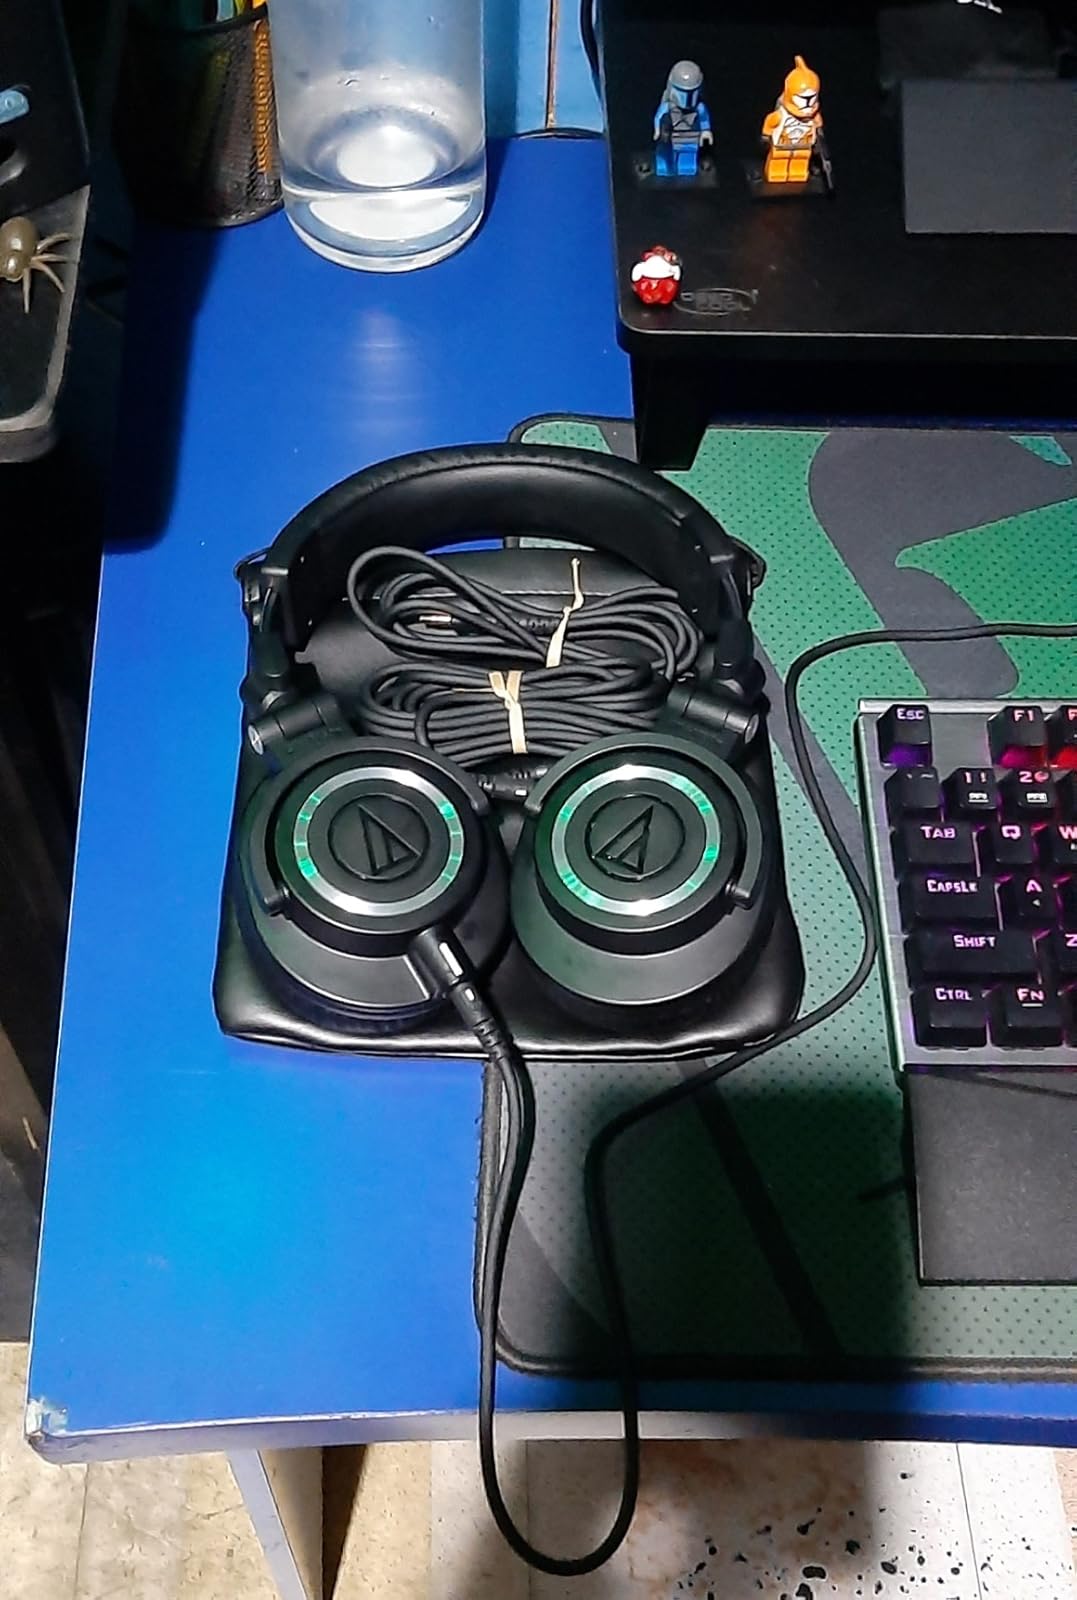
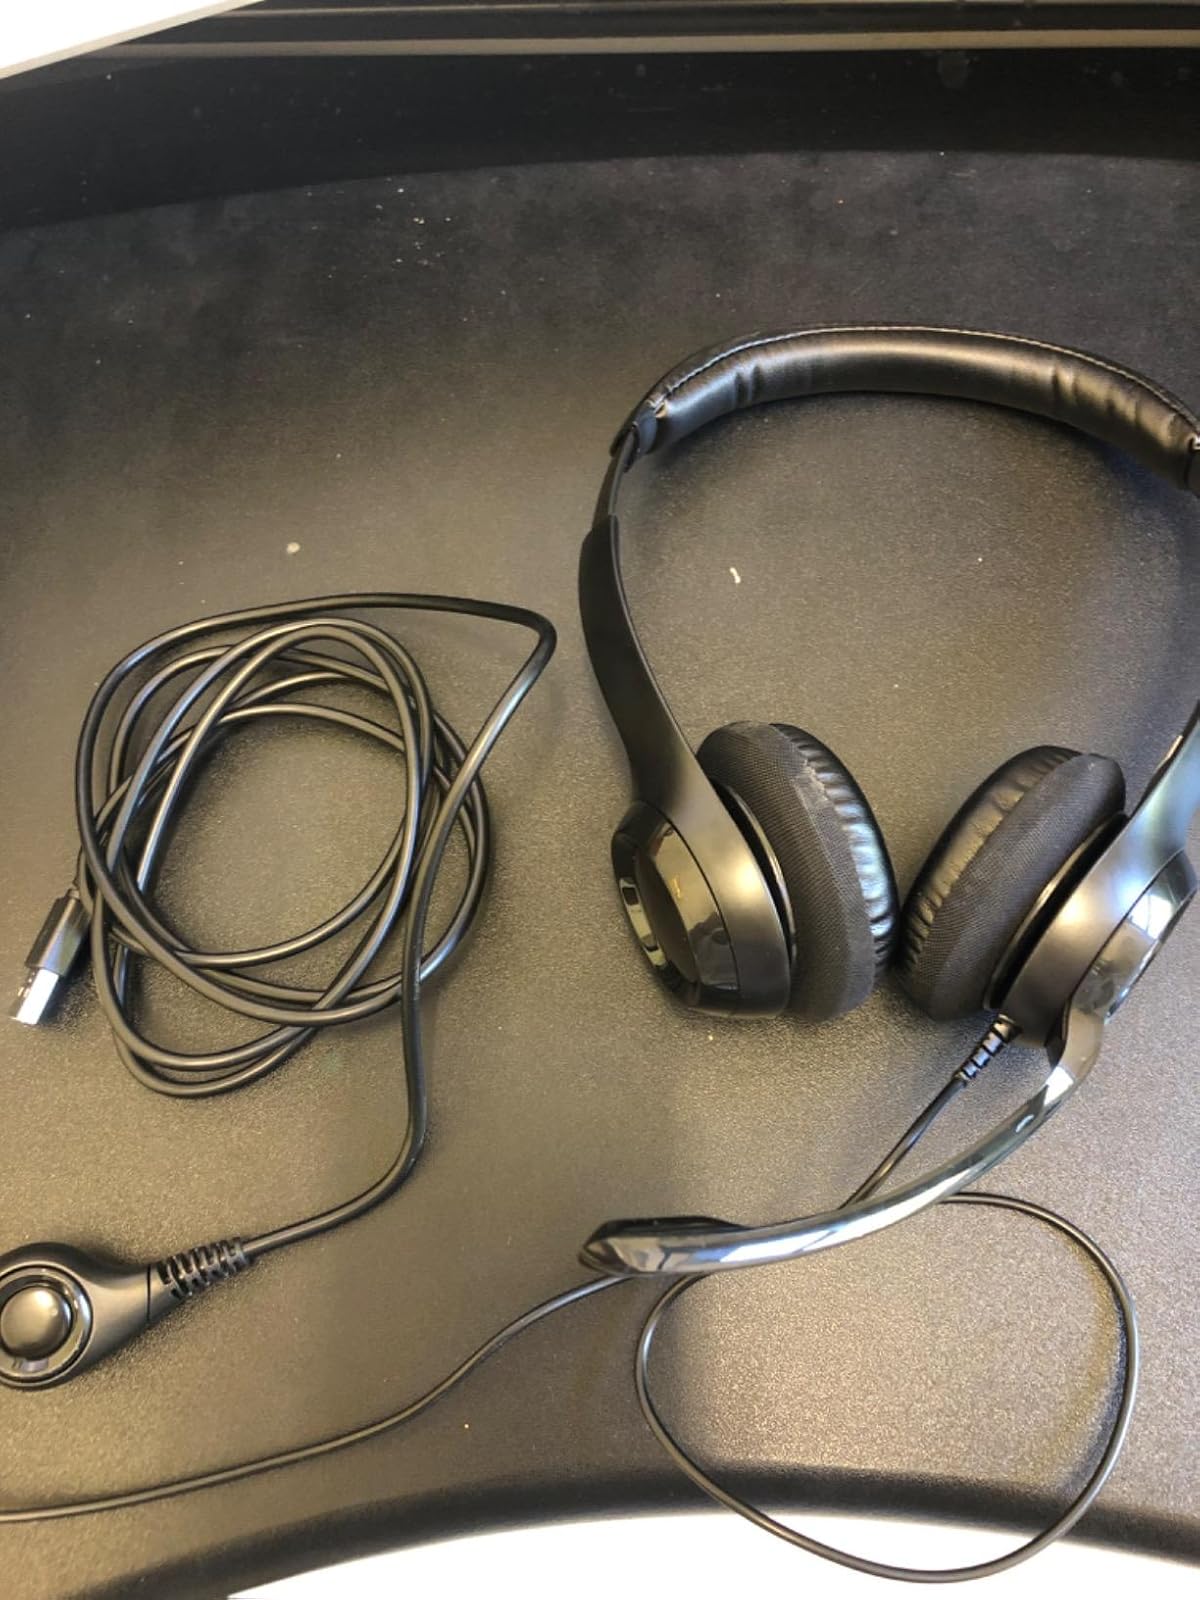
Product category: headphones
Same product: no